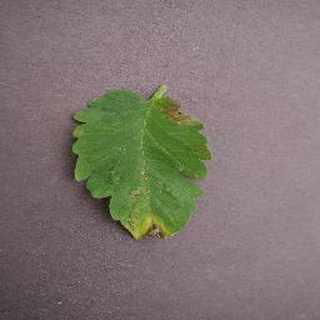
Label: tomato_late_blight